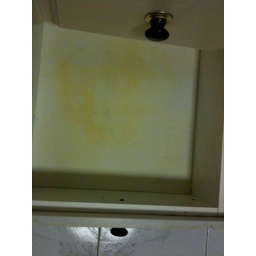
The sink in the bathroom is dirty